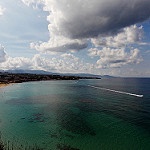
Label: sea